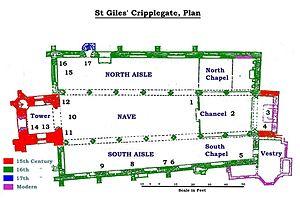
St Giles-without-Cripplegate est une église de l’Église d'Angleterre dans la Cité de Londres, situé dans le Barbican Estate. À sa construction, l’église se trouve en dehors du mur de Londres, près de la Cripplegate. Elle est dédiée à Gilles l'Ermite, saint patron des infirmes, des mendiants et forgerons. C’est une des rares églises médiévales restantes de la Cité de Londres qui a survécu au Grand incendie de 1666.